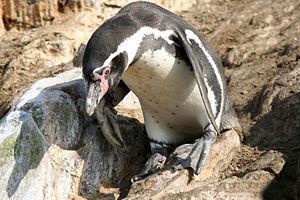
Les îles Ballestas sont un archipel d’îles péruviennes, au large de Pisco, situé à 300 kilomètres au sud de Lima. Cet archipel est accessible depuis le port de pêche de Paracas.